Ocha Nigosu

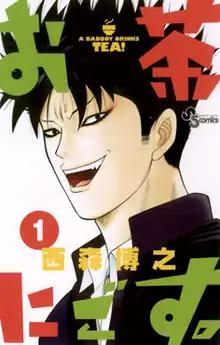
First volume cover, featuring Masaya Funabashi

, also known as A Bad Boy Drinks Tea!, is a Japanese manga series written and illustrated by Hiroyuki Nishimori. It was serialized in Shogakukan's "Weekly Shōnen Sunday" from April 2007 to July 2009, with its chapters collected in 11 volumes. A 12-episode television drama adaptation premiered in Japan on Amazon Prime Video in March 2021 and was broadcast on TV Tokyo from October to December of the same year.